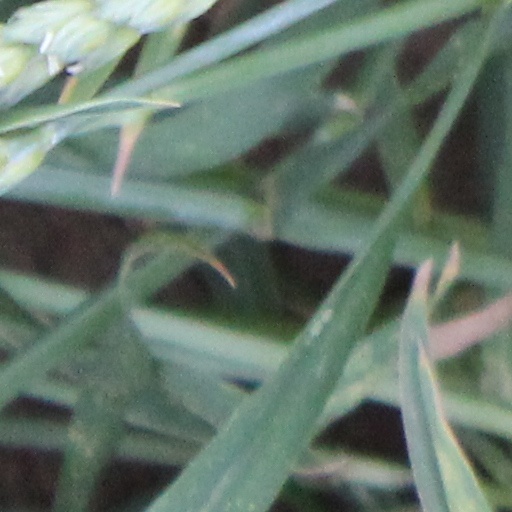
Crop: wheat